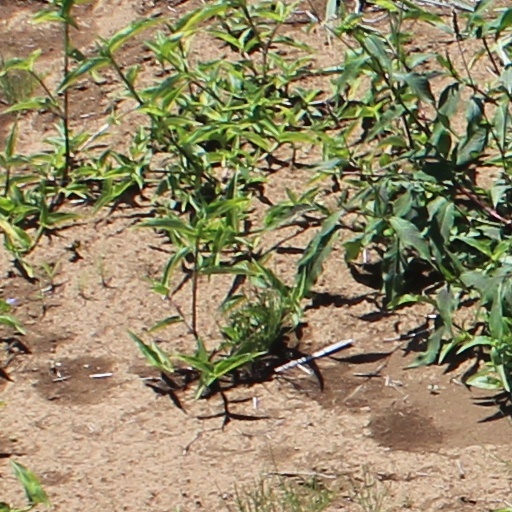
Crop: wheat